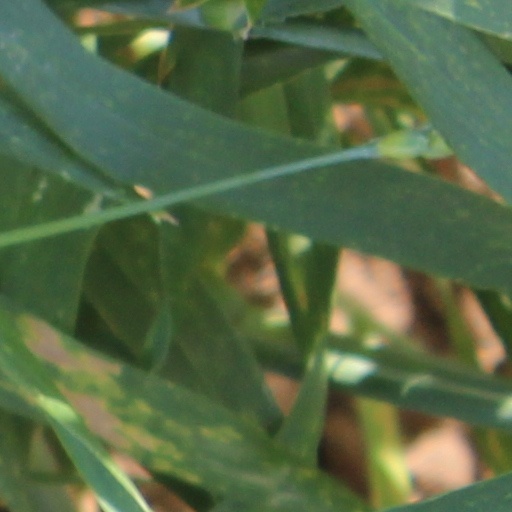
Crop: wheat